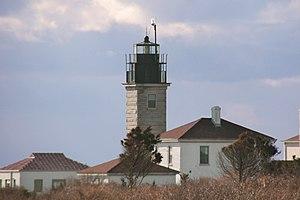
Le Registre national des lieux historiques est un registre regroupant bâtiments, sites, structures, quarties et objets du patrimoine des États-Unis d'Amérique. Il comprend automatiquement tous les sites du patrimoine naturel historique ainsi que tous les territoires historiques dépendant du National Park Service. Depuis sa création, en 1966, plus de 90 000 entrées y ont été ajoutées.
Le phare de Beavertail, est un phare actif situé à l'extrémité sud de l'île Conanicut, dans la baie de Narragansett, à Jamestown dans le Comté de Newport.